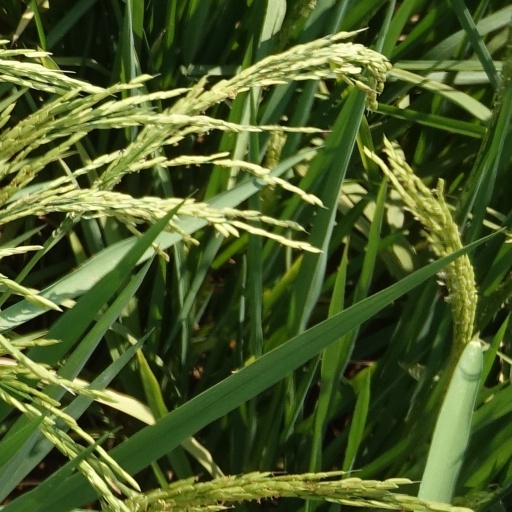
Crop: rice